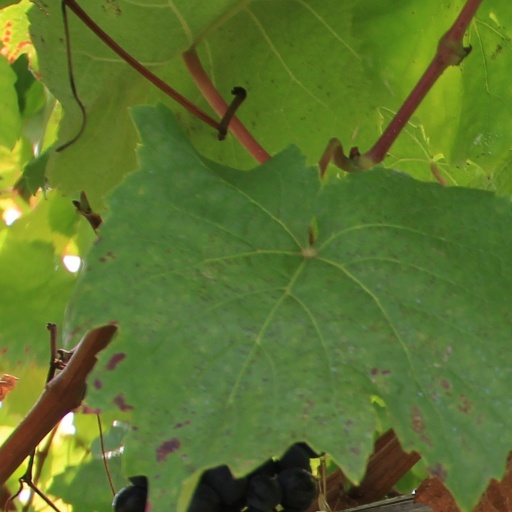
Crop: grape